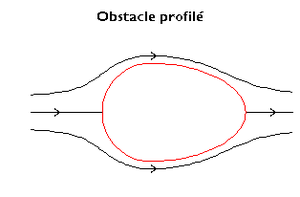
Obstacle profilé